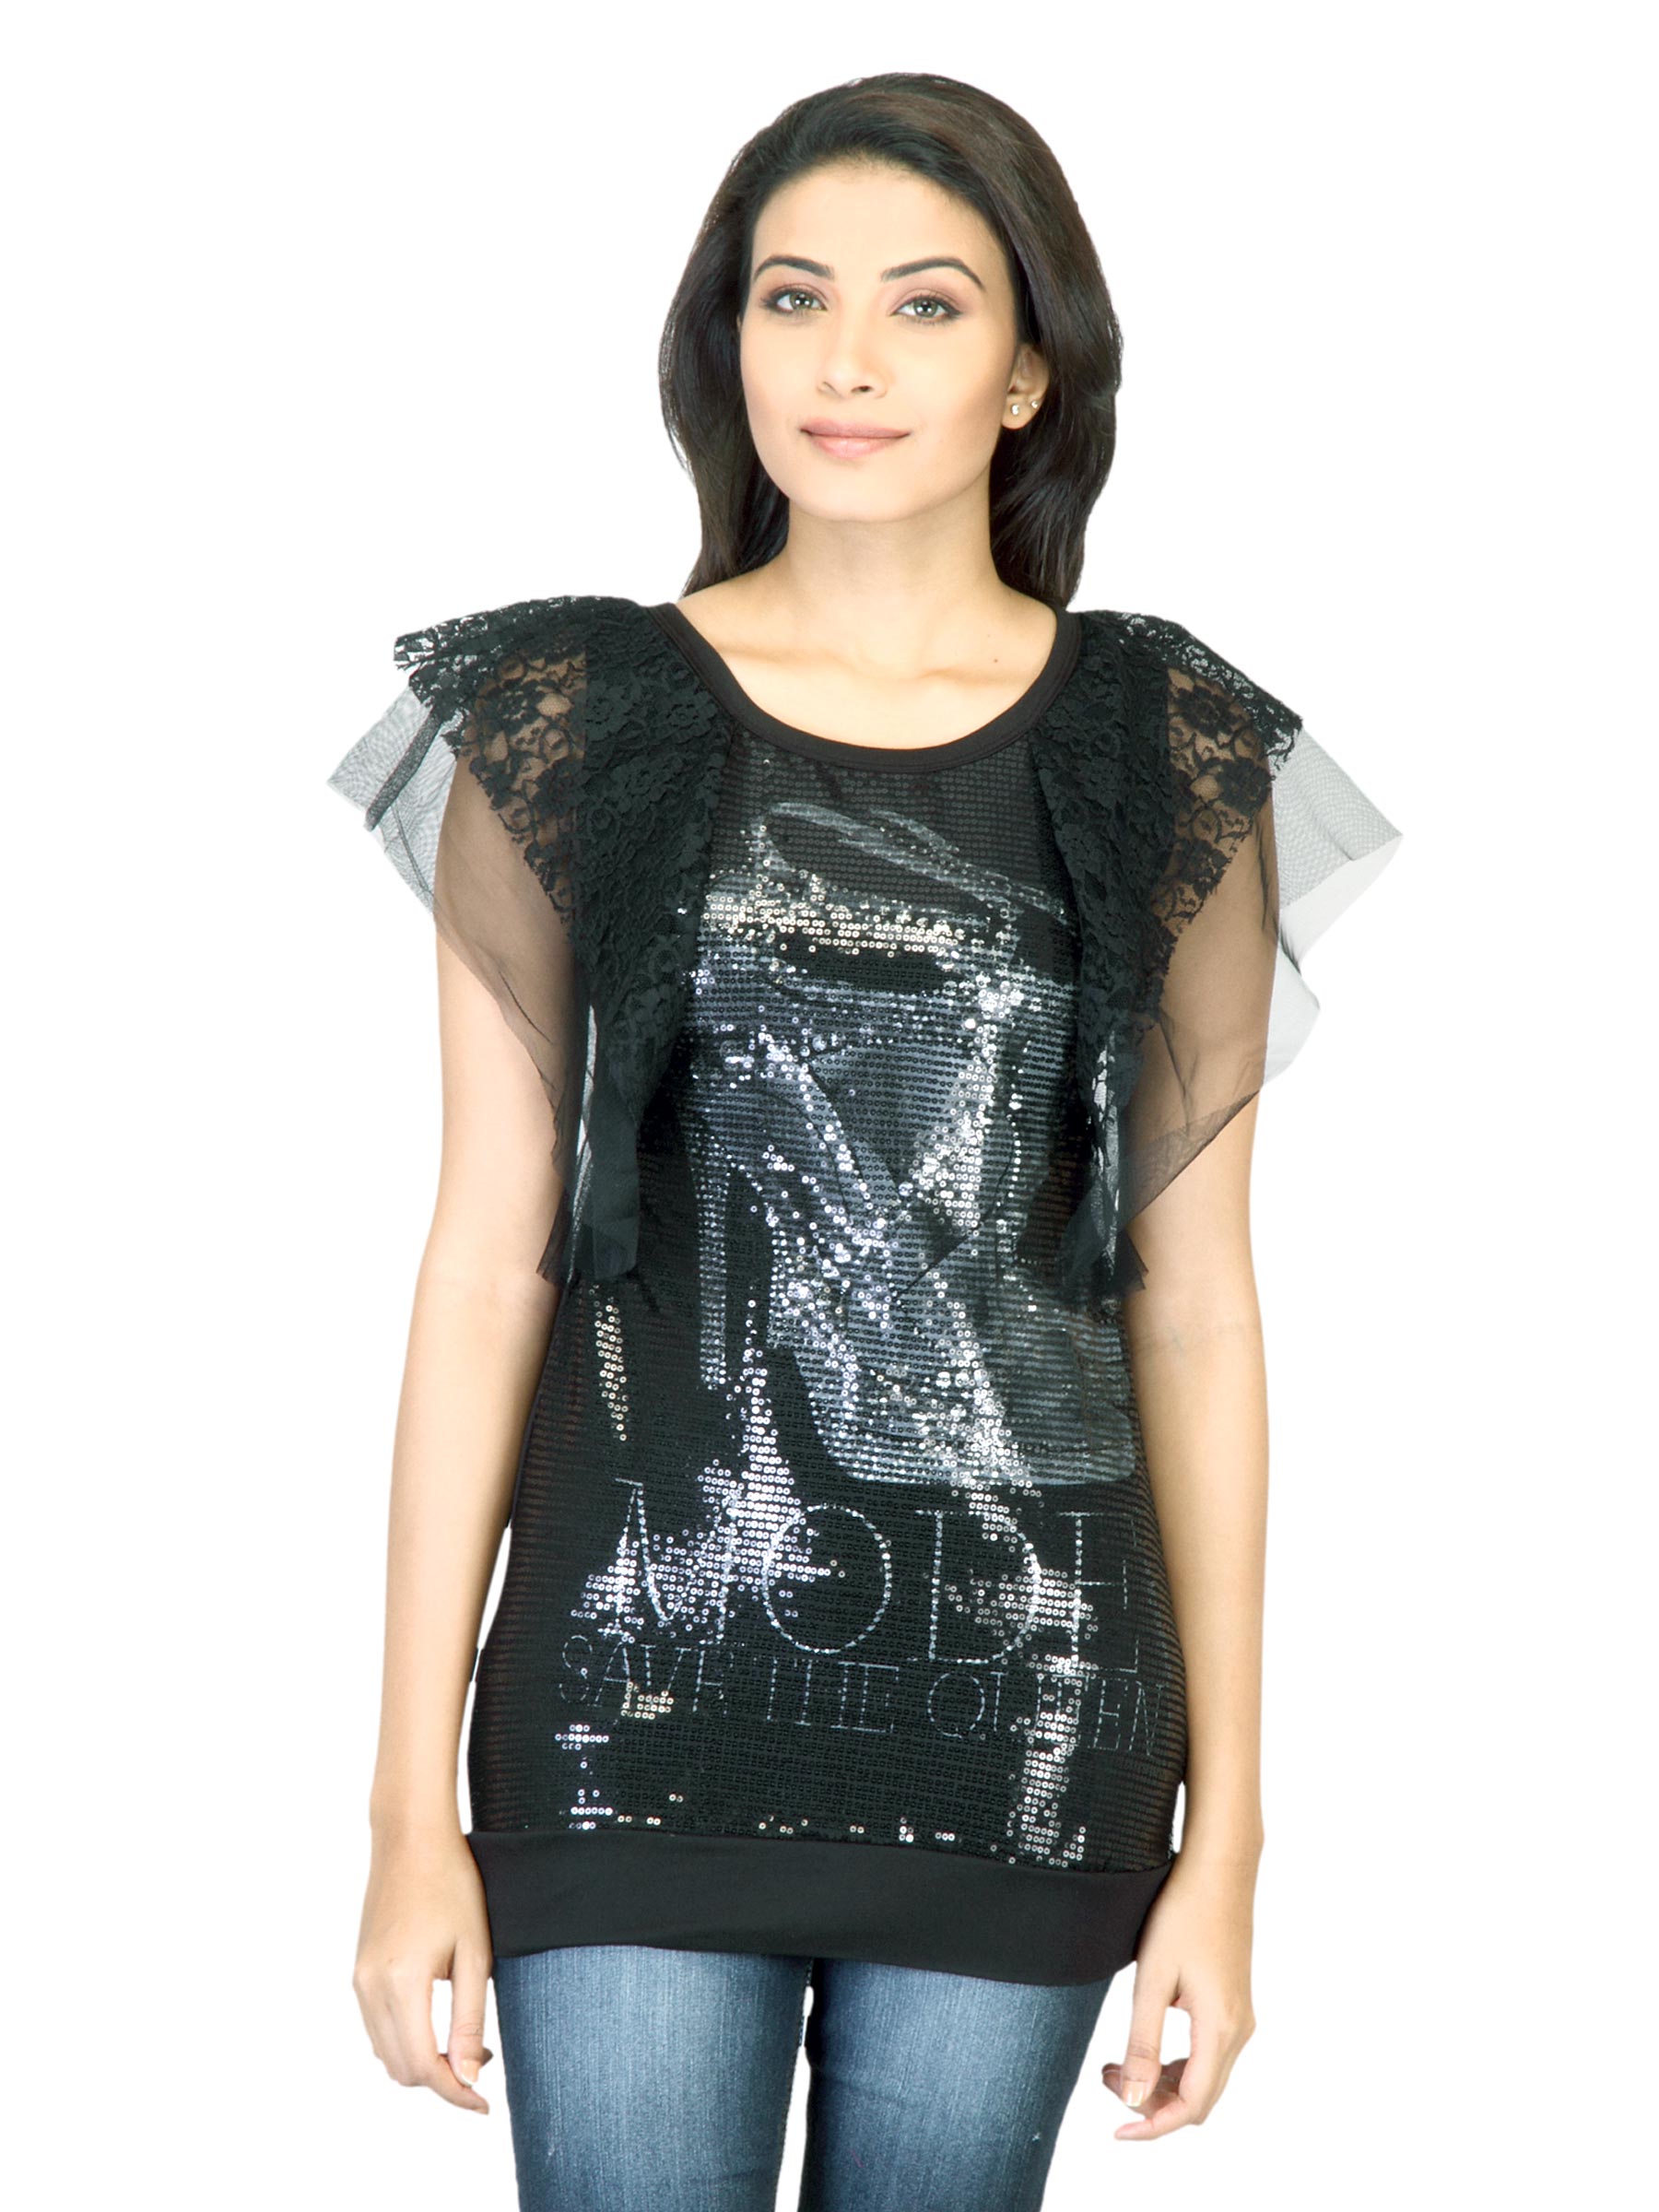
Jealous 21 Women Black Top
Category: Apparel / Topwear / Tops
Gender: Women
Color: Black
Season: Summer 2012
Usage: Casual